China Pictorial

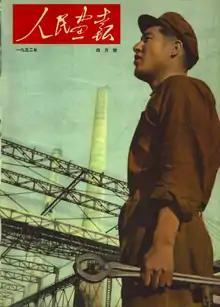
"China Pictorial", April 1952

The China Pictorial, known in Chinese as "Renmin Huabao" is a Chinese monthly magazine first published in 1950. The title of the magazine was handwritten by Mao Zedong. It was one of four publications allowed during the Cultural Revolution in China. The magazine was instrumental to promote the revolution.